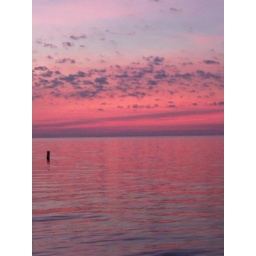
purple low clouds against the pink clouds, with their reflections making purple lines on the water